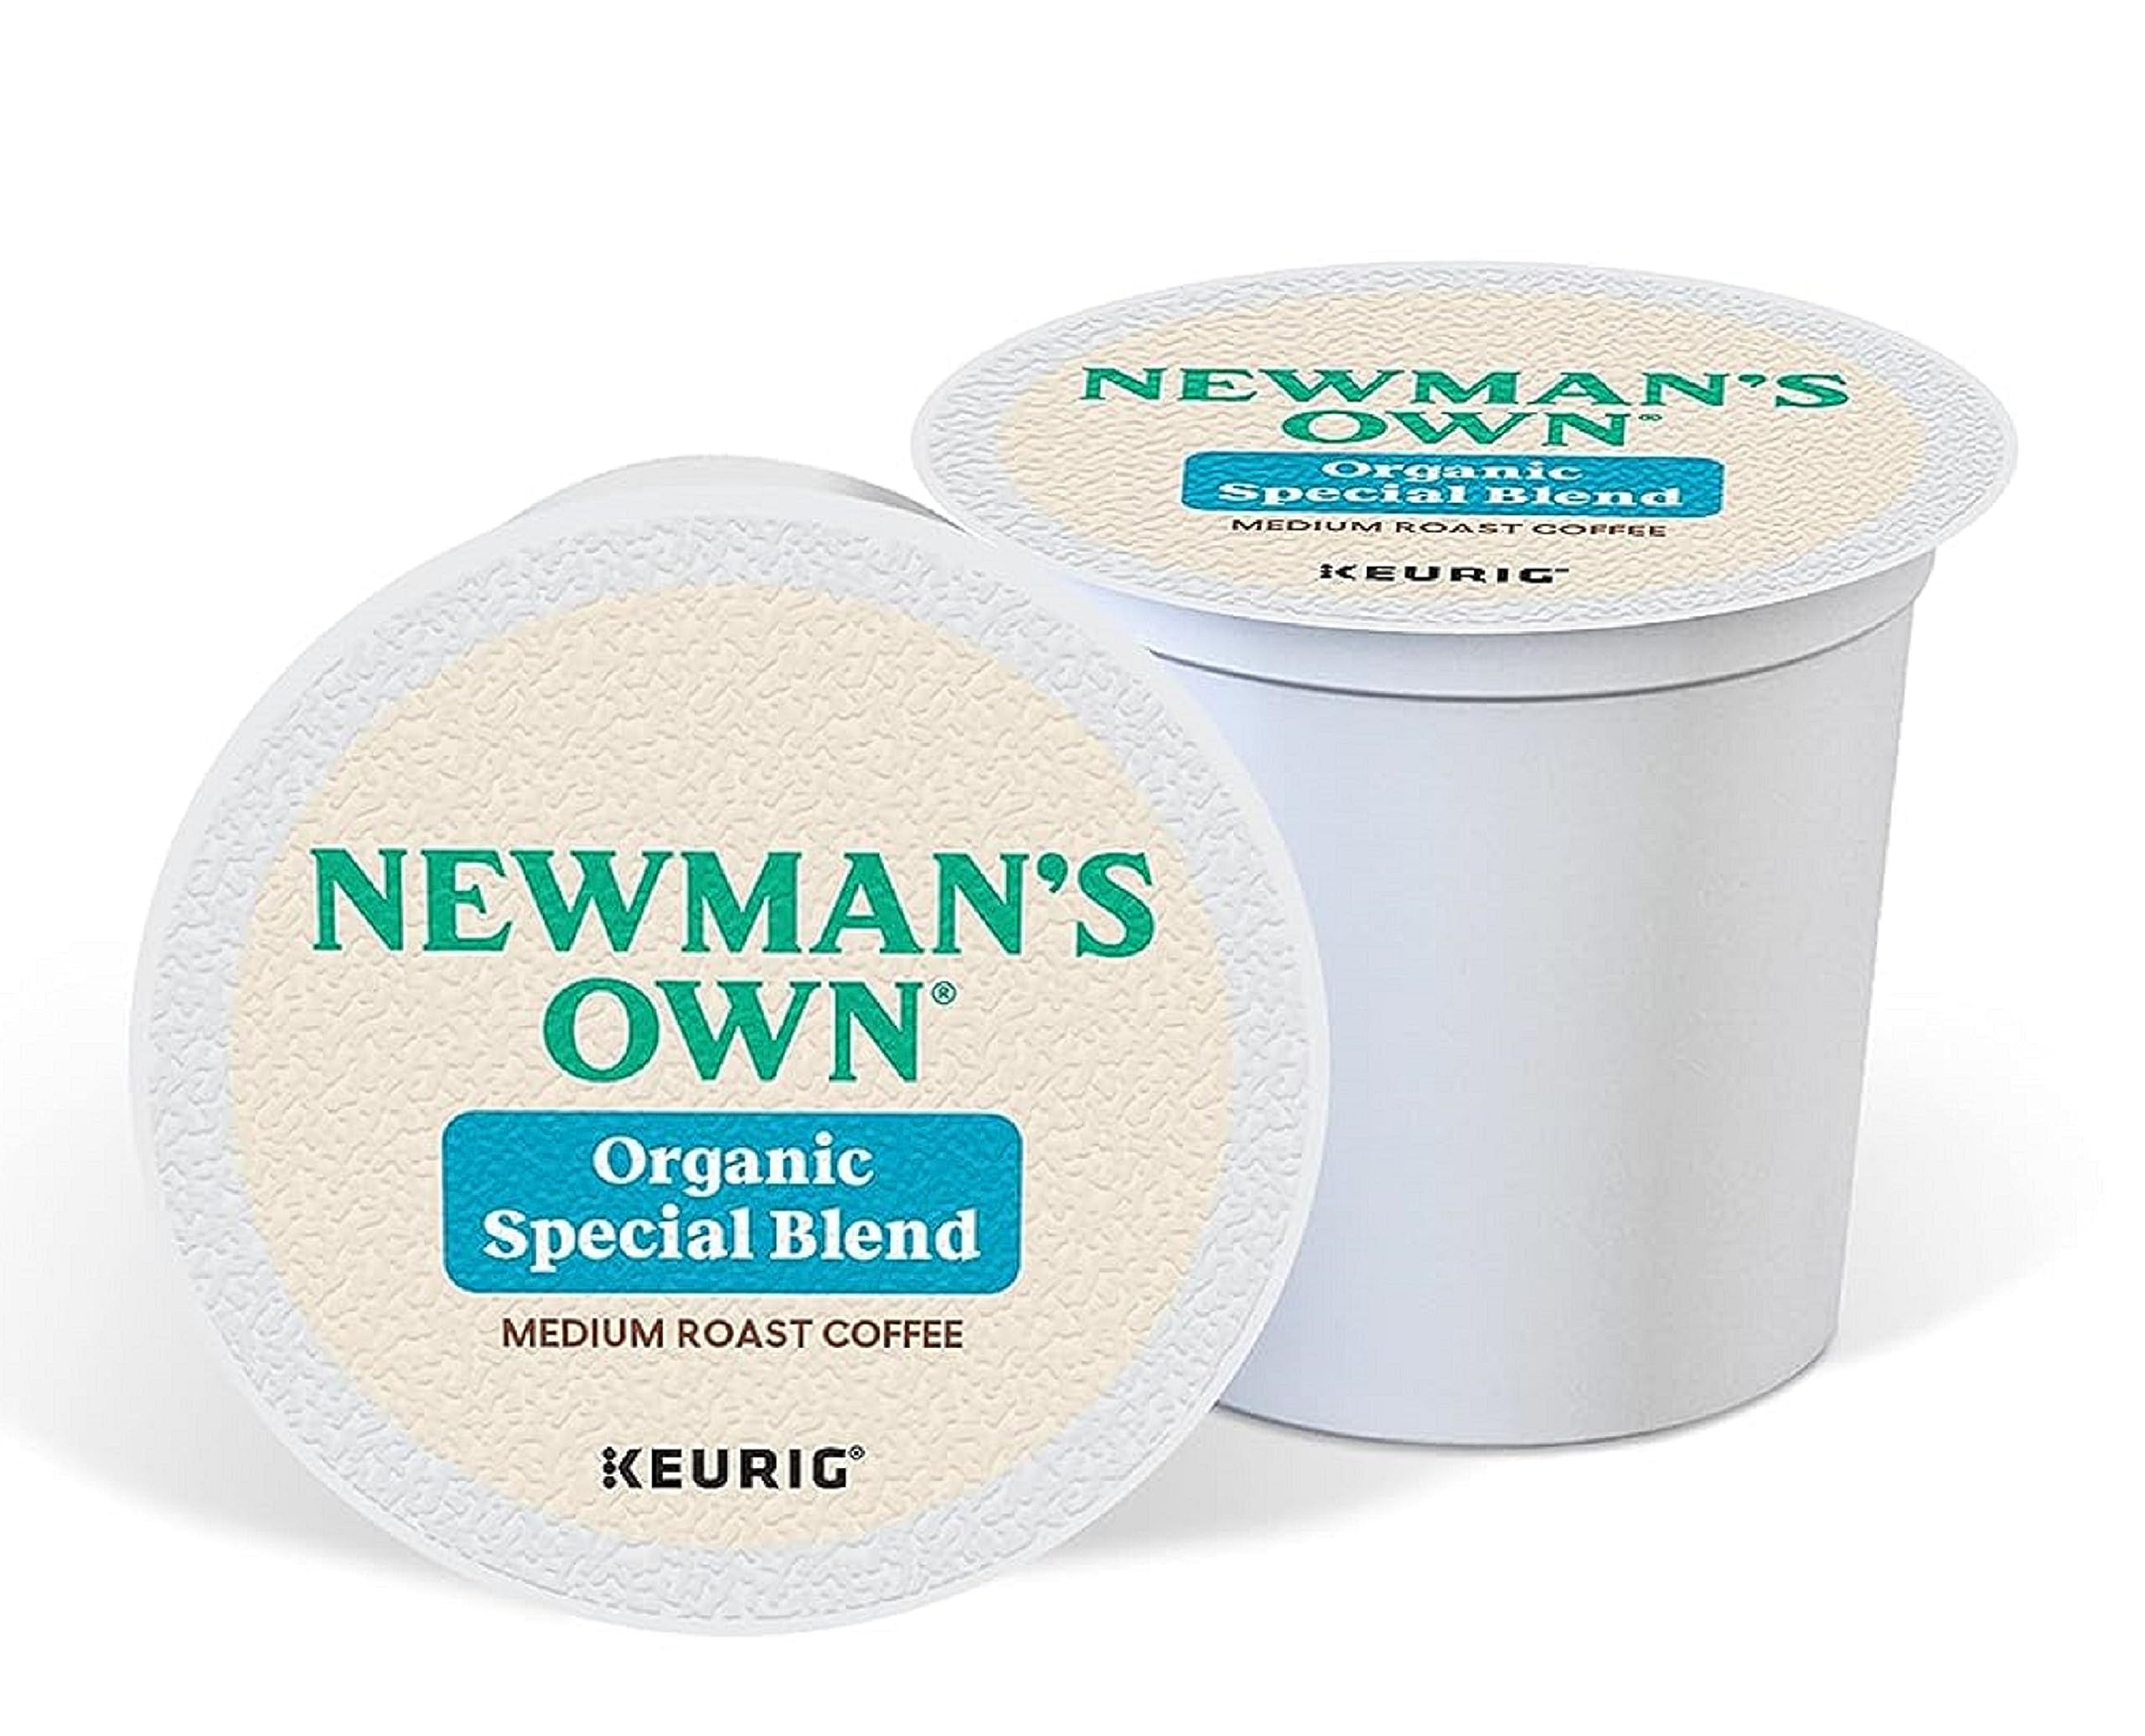
Item Name: Newman's Own Organics Special Blend Extra Bold Coffee Keurig K-Cups, 18 Count
Bullet Point 1: "Keurig"Newmans Own K-Cup
Bullet Point 2: Outstandingly original. Wake up to a new day with this Keurig K-Cup Newman's
Bullet Point 3: wn coffee.Organic, Fair Trade Certified ingredients ensure optimal flavor.
Bullet Point 4: Roasted medium and dark beans offer a full-bodied, extra-bold taste.Single-use mini
Bullet Point 5: brewer cups hold the perfect amount of grounds,
Value: 18.0
Unit: Count

Price: 19.99